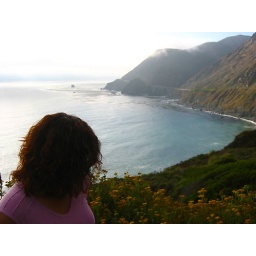
Californias central coastline is even more amazing when theres a cute girl in the picture